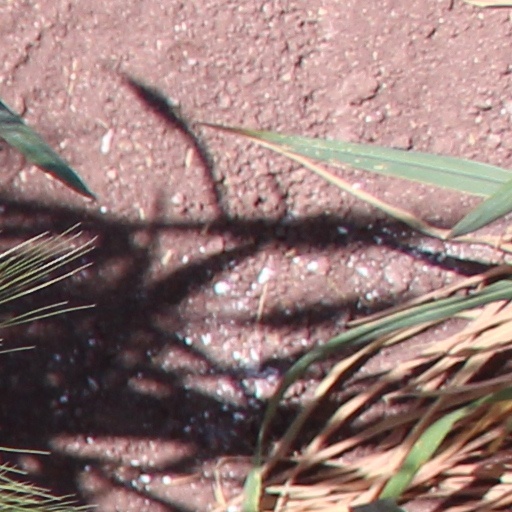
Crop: wheat